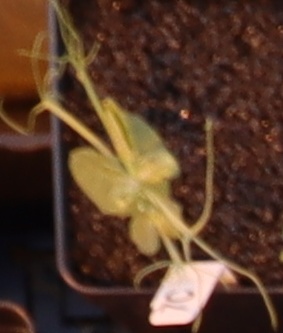
Label: Field Pea